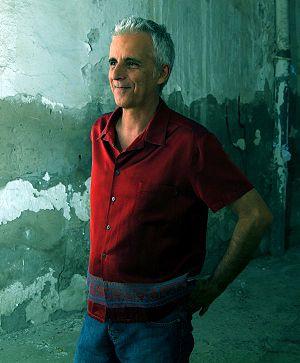
Kiko Veneno, de son vrai nom José María López Sanfeliu, né à Figueras, Gérone, en 1952, est un musicien espagnol.